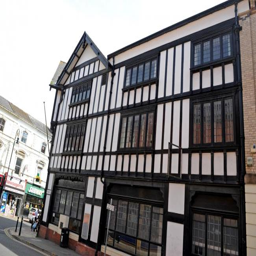
the former building in town centre